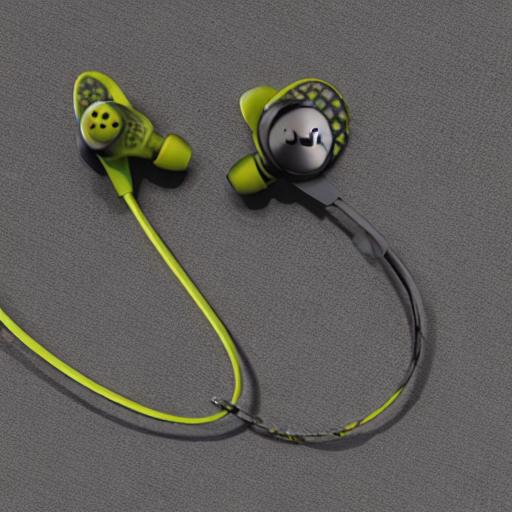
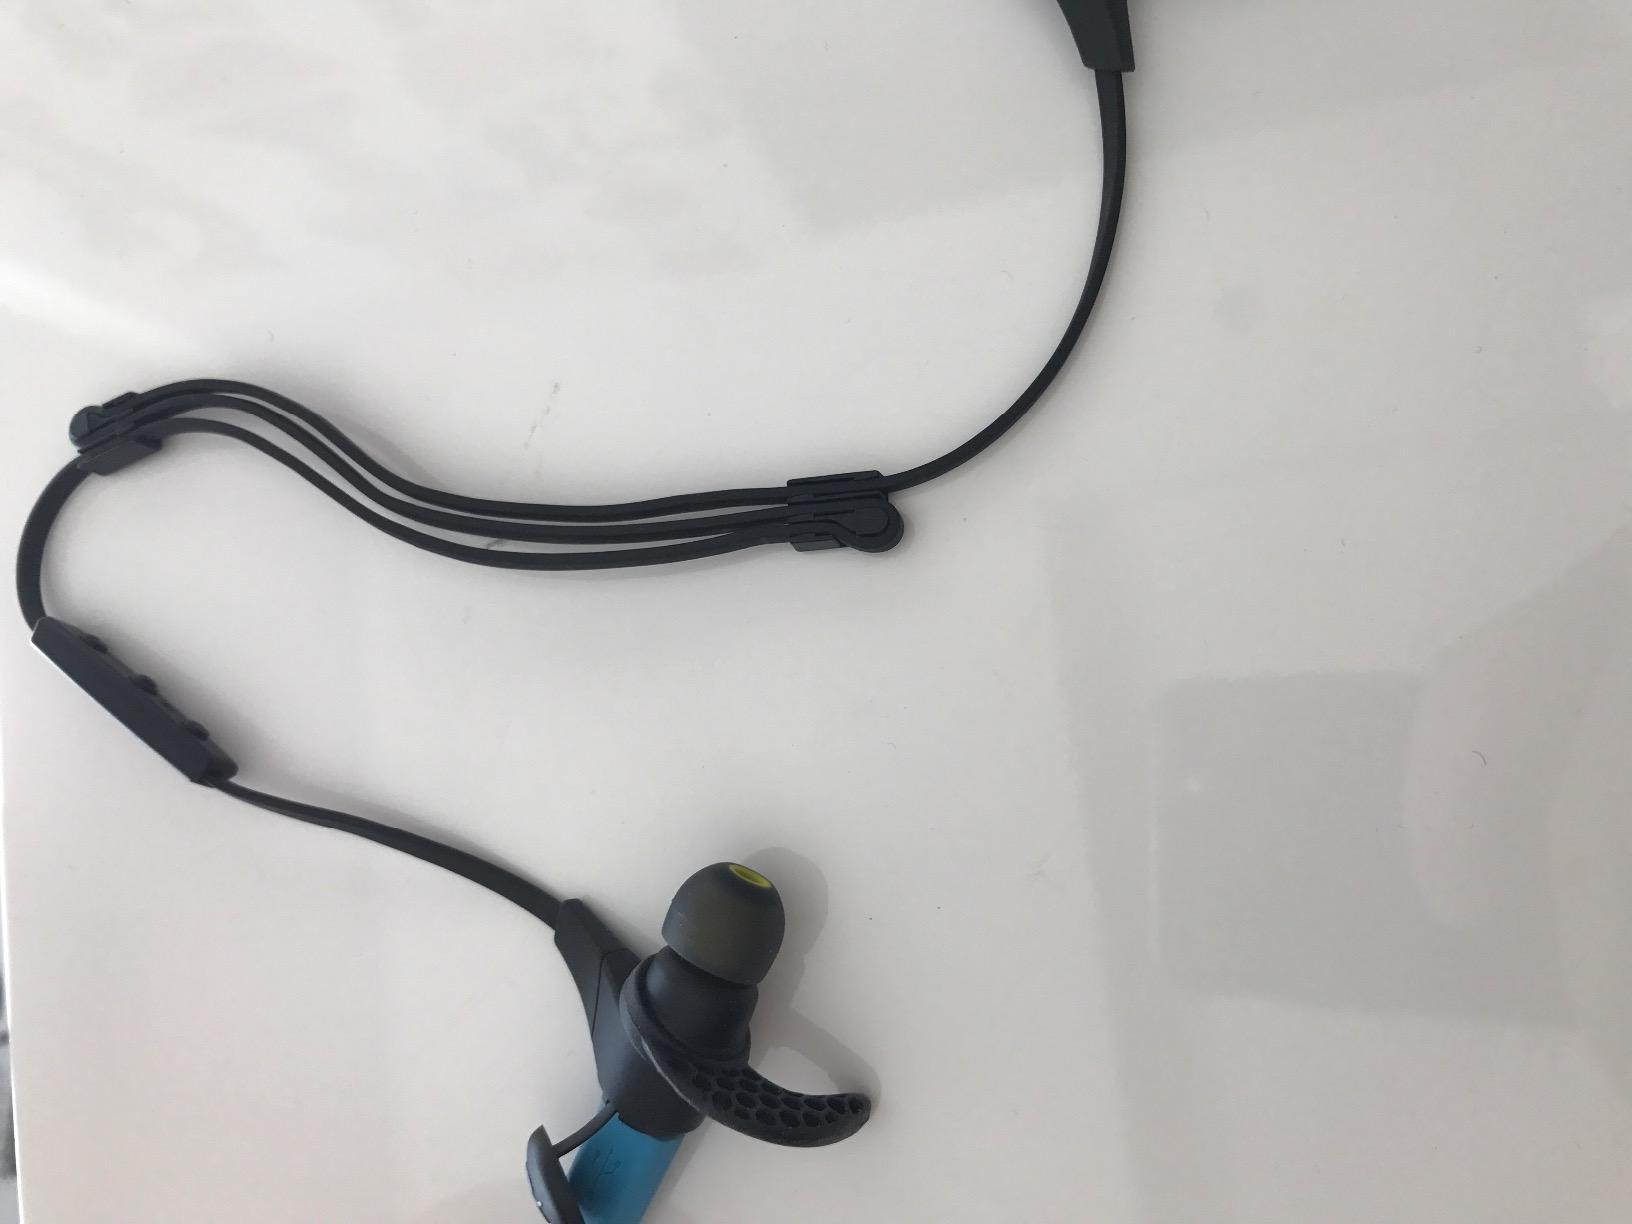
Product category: headphones
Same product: no